Paul Kane

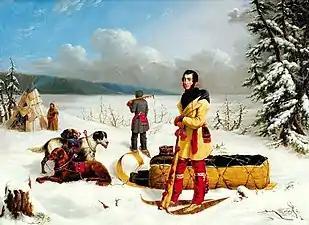
"", , sold at a record price of more than 5 million Canadian dollars in 2002. The painting is sometimes also called "Scene in the Northwest".

Twentieth century and later art theory is less judging than Burpee but agrees insofar as Kane's field sketches are generally considered more accurate and authentic. "Kane was the recorder in the field and the artist in the studio", write Davis and Thacker.